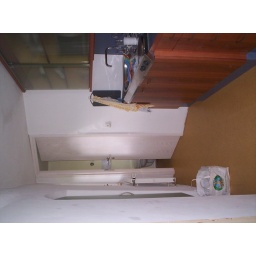
Bathroom/ kitchen in the tower